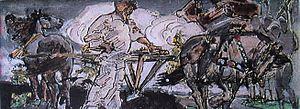
Mikhaïl Aleksandrovitch Vroubel est un peintre russe, né à Omsk le 17 mars 1856, mort à Saint-Pétersbourg le 14 avril 1910. Son père est d'ascendance polonaise ; sa mère, danoise, meurt alors qu'il n'a que trois ans.
Mikhaïl Aleksandrovitch Vroubel est un peintre russe, né à Omsk le 17 mars 1856, mort à Saint-Pétersbourg le 14 avril 1910. Son père est d'ascendance polonaise ; sa mère, danoise, meurt alors qu'il n'a que trois ans.